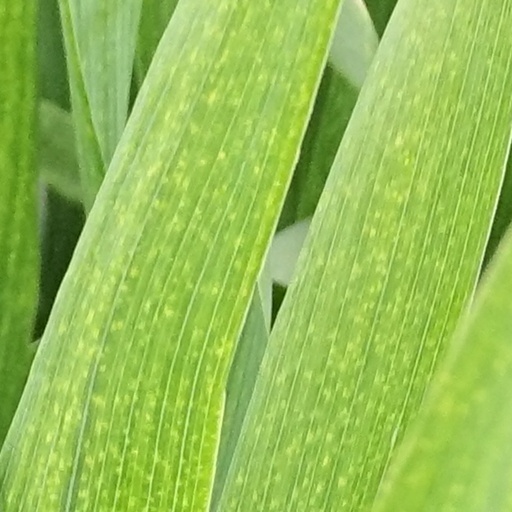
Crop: wheat